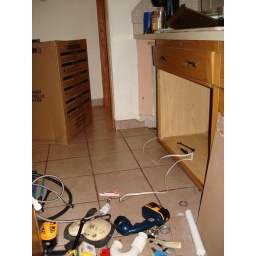
The kitchen floor was covered in tools and pvc, and all kinds of trash for 2 days.